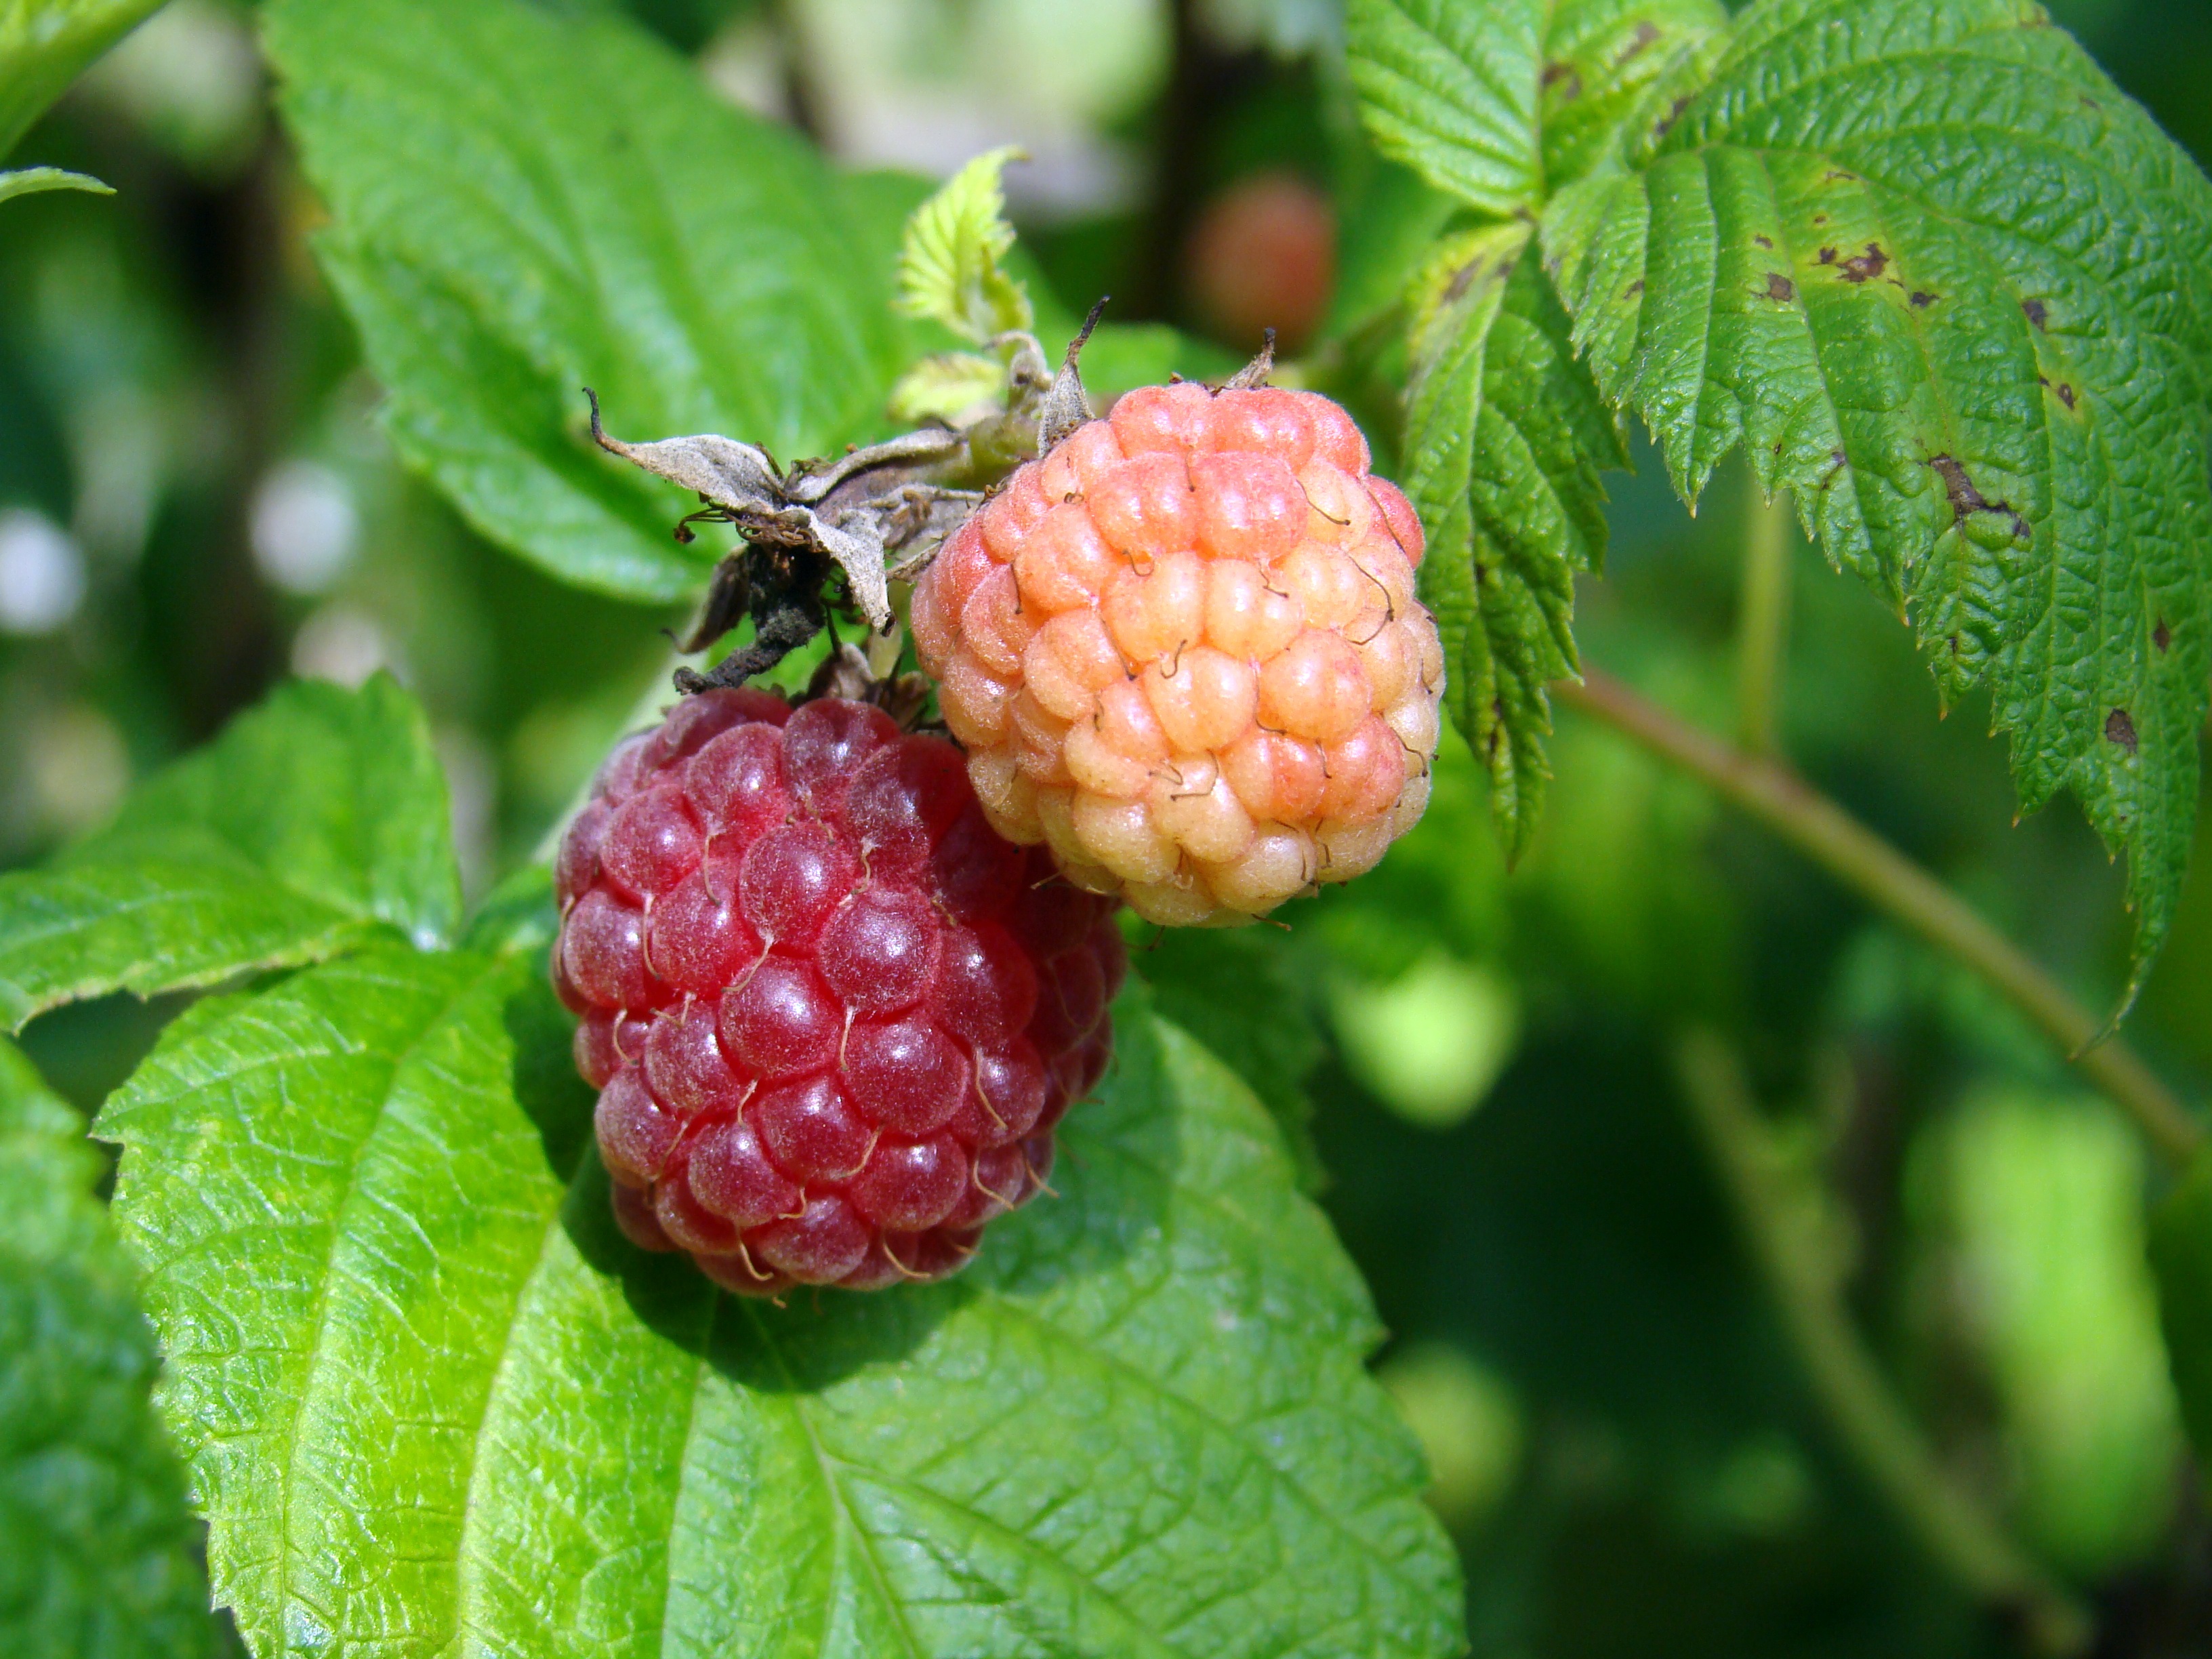
plant, raspberry, fruit, berry, flower, food, red, produce, map, blackberry, strawberry, shrub, raspberries, good, bramble, strawberries, immature, mulberry, mature, flowering plant, useful, land plant, chinese hawthorn, dewberry, boysenberry, loganberry, wine raspberry, red mulberry, tayberry, thimbleberry, west indian raspberry, salmonberry